National Asset Management Agency

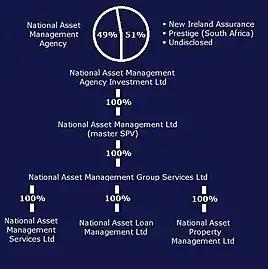
NAMA SPV structure

In a letter from the Central Statistics Office of Ireland (CSO) to Eurostat, dated 22 September 2009, details are provided on the suggested creation by NAMA of a Master Special Purpose Vehicle (SPV) known as National Asset Management Ltd and controlled by the holding company National Asset Management Agency Investment Ltd. The CSO sought guidance from Eurostat on how NAMA and the SPV would be classified in national accounts.